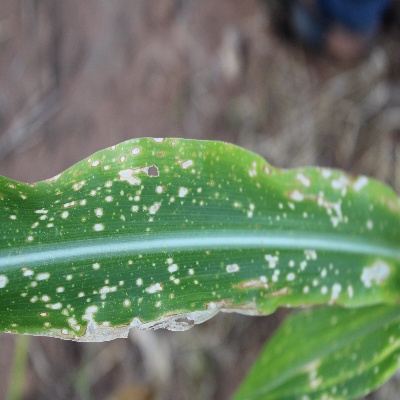
Crop: Maize
Condition: leaf spot